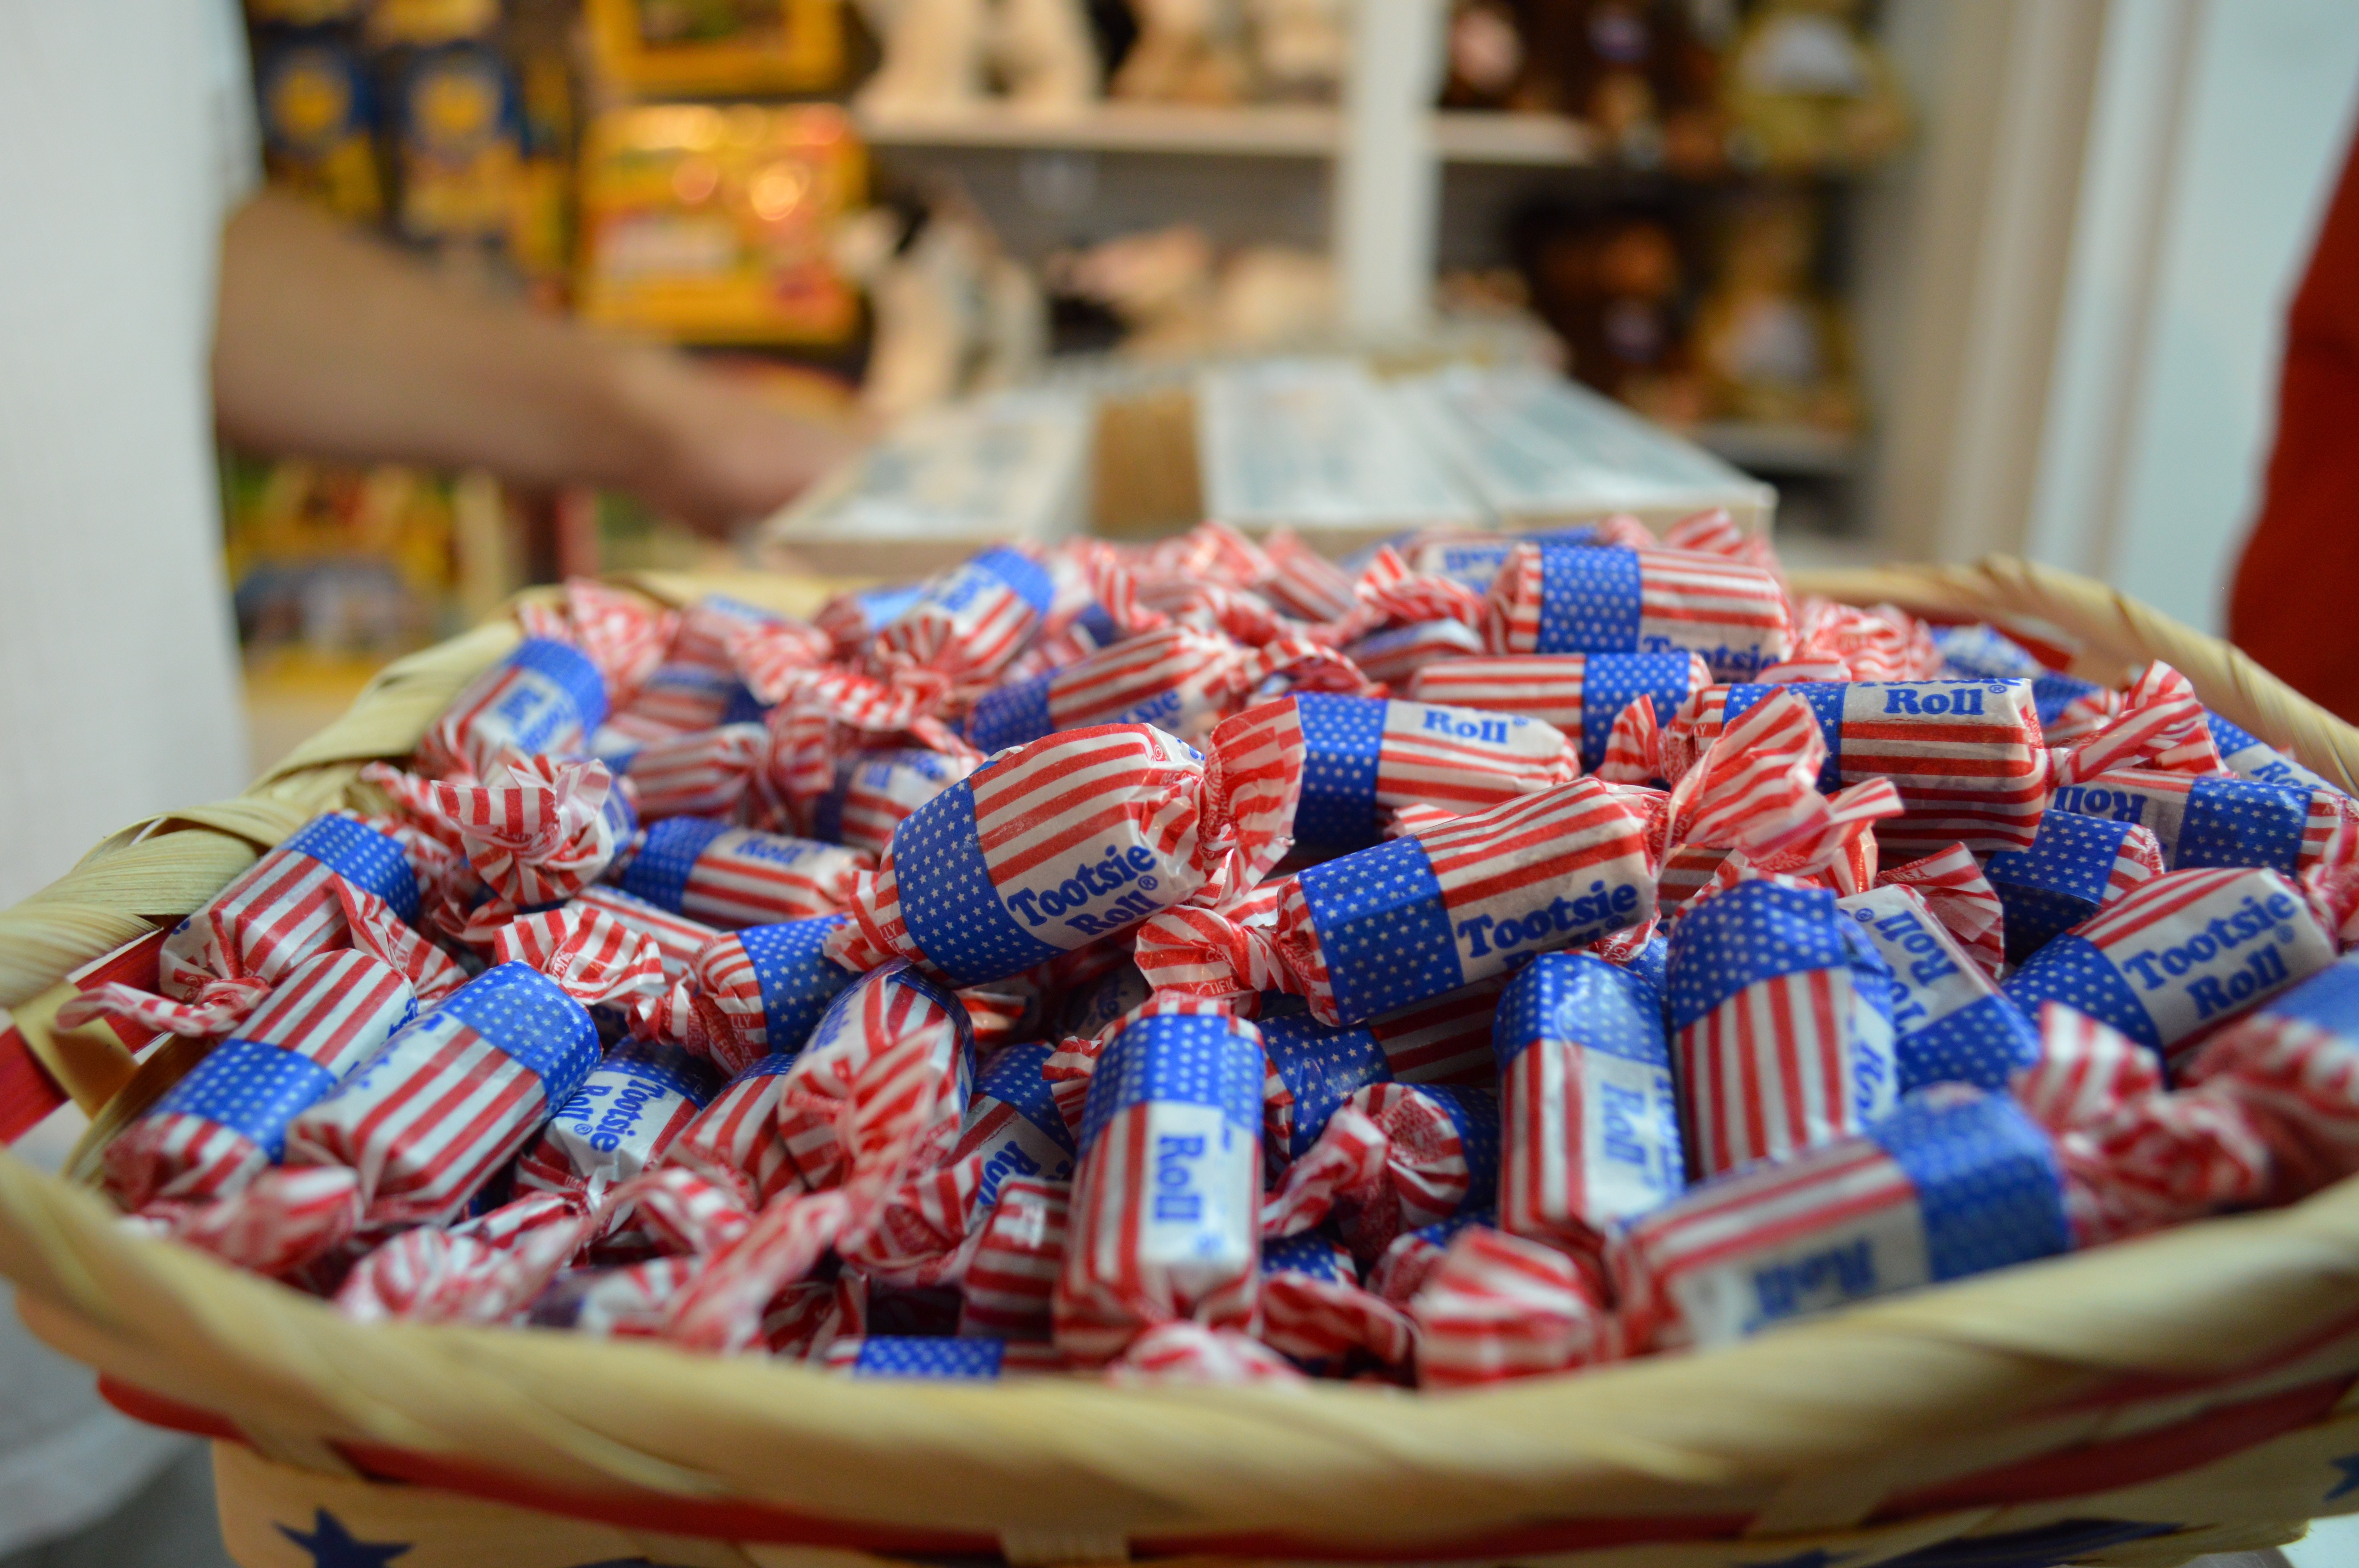
food, market, baking, dessert, sweetness, confectionery, flavor, snack food